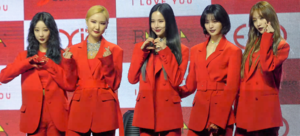
EXID un acronyme pour Exceed In Dreaming, est un girl group sud-coréen de K-pop, actuellement composé de cinq filles : Solji, LE, Hani, Hyelin et Junghwa.